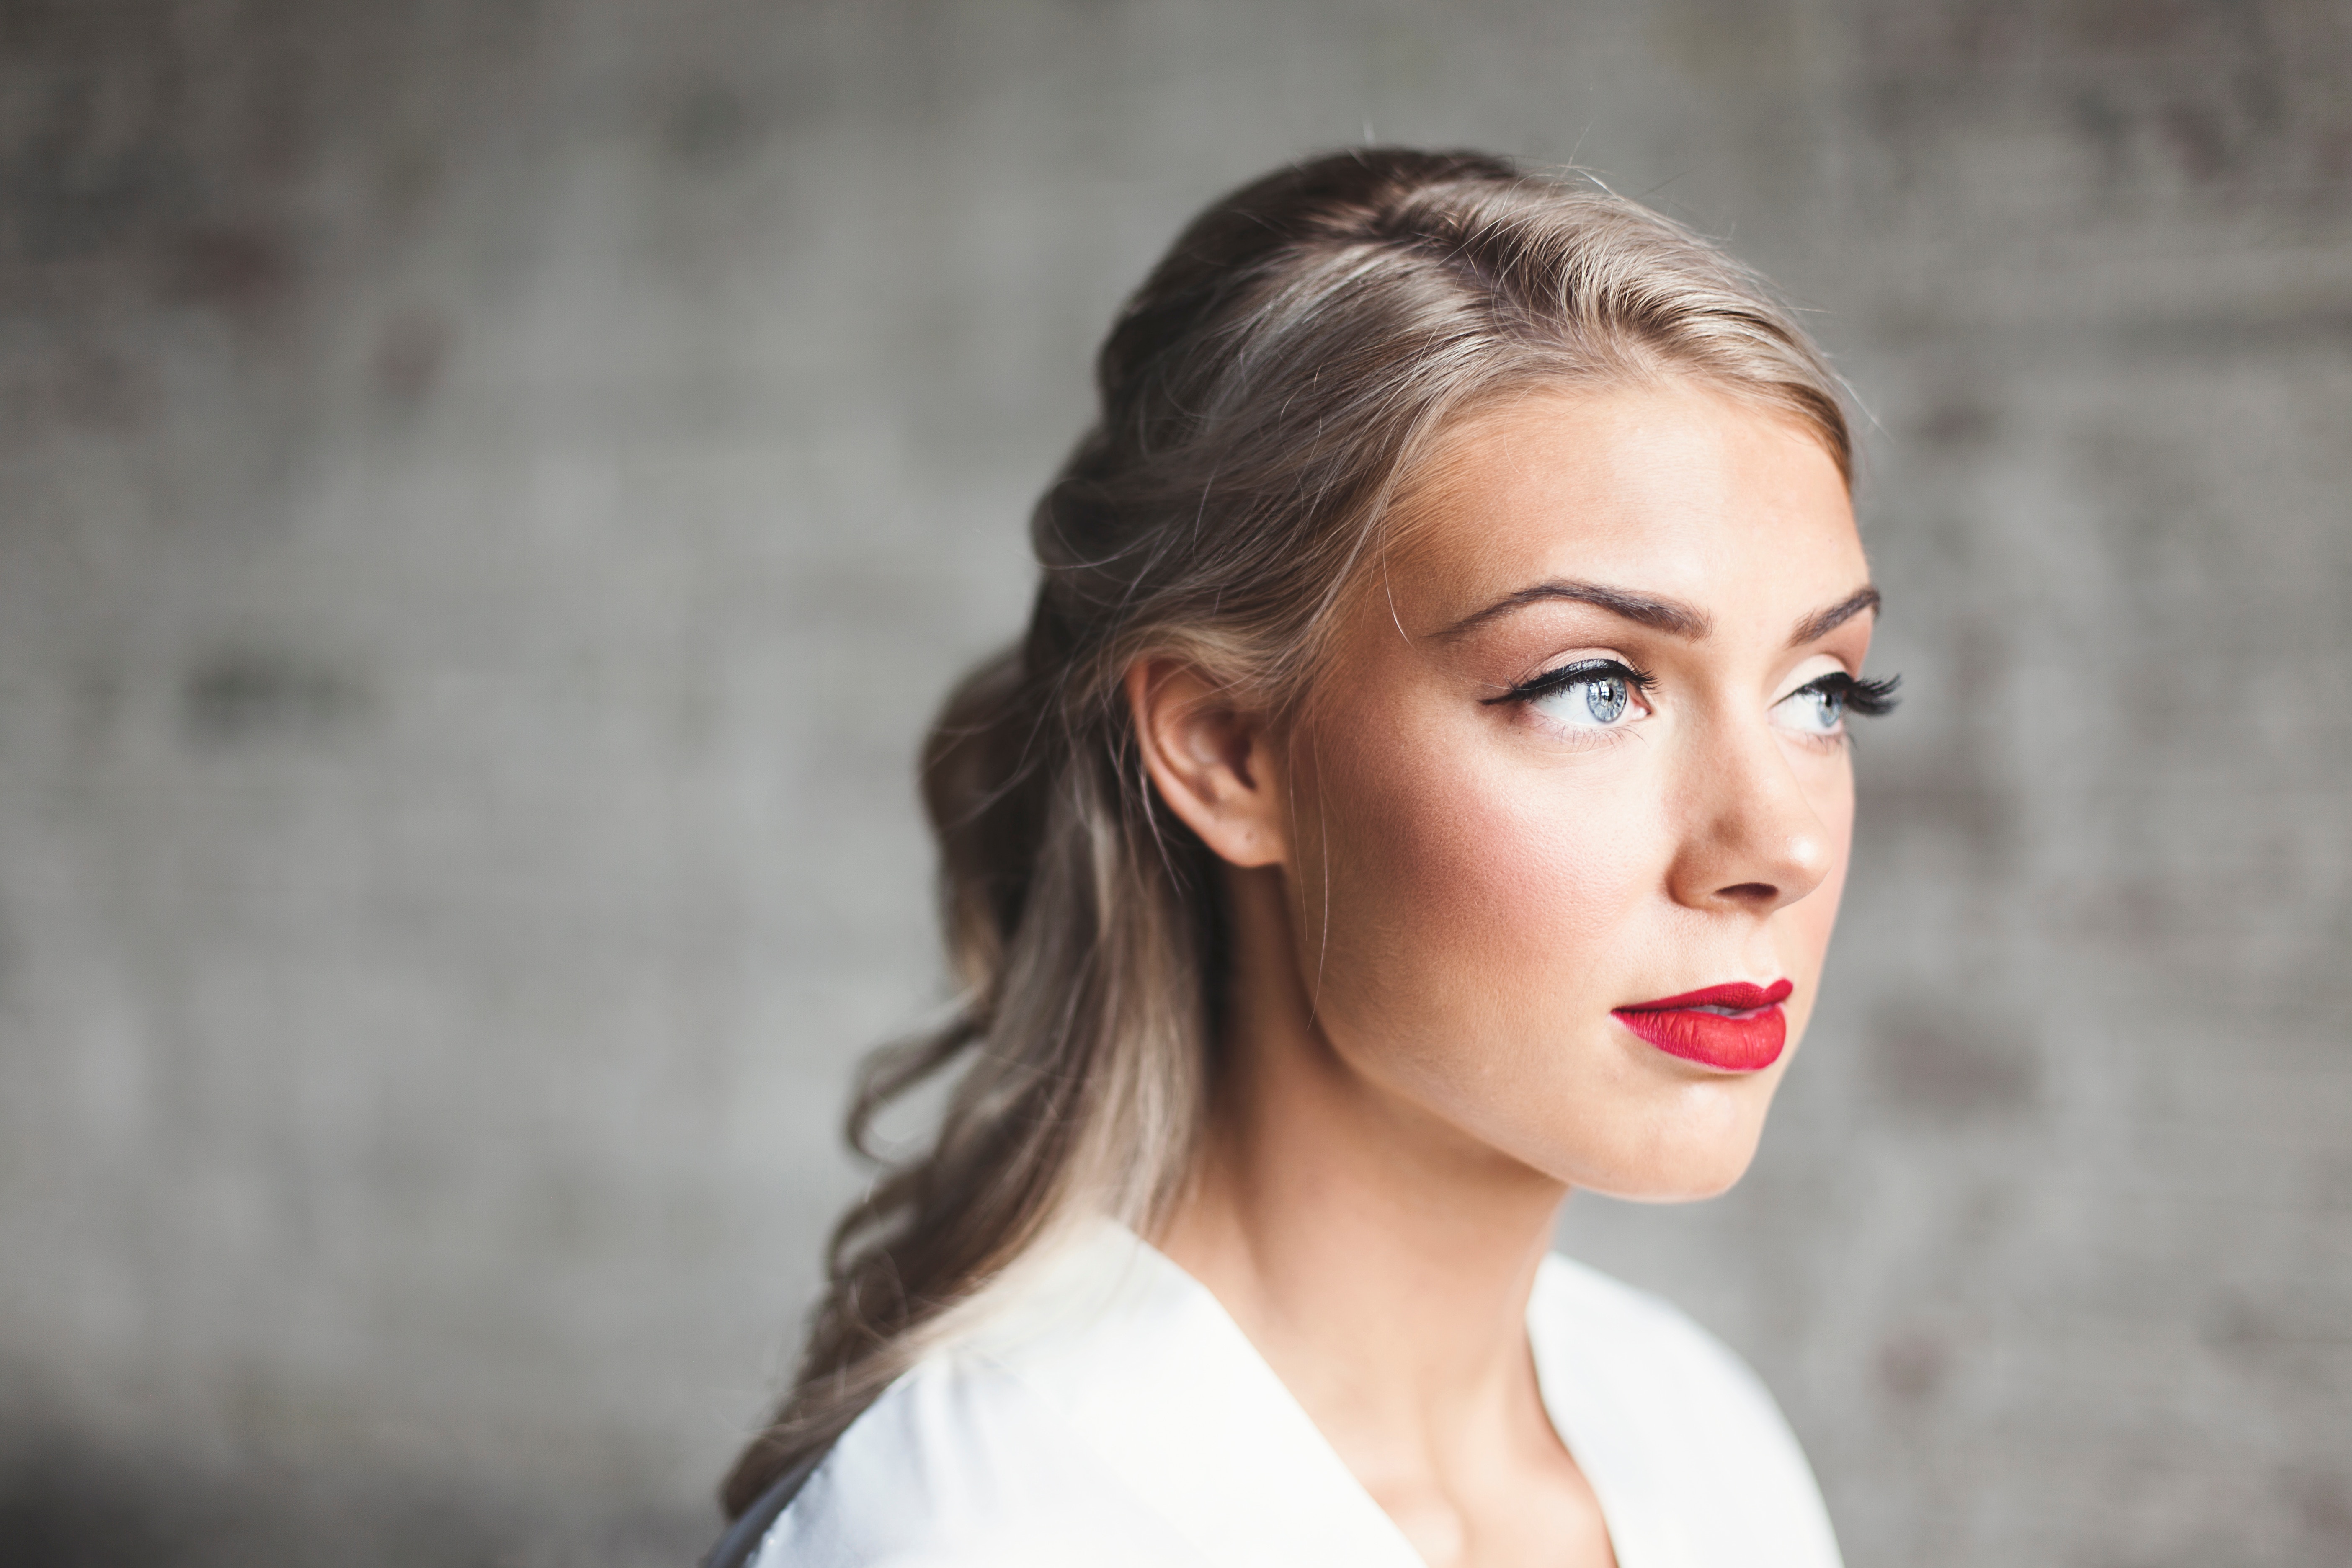
girl, portrait, lip, hairstyle, eyebrow, long hair, beauty, photo shoot, brown hair, portrait photography, headpiece, hair accessory, health beauty